Don Buse

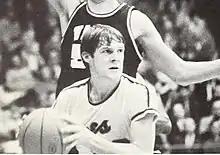
Buse playing for Evansville in 1971

Don Buse was selected for the NCAA squad to compete for positions on the 1972 U.S. Olympic basketball team, but he was replaced by Jim Forbes as he signed a professional contract.